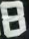
Number: 8